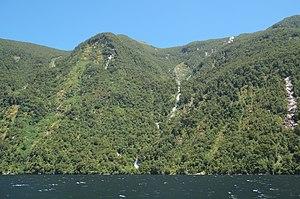
Une chute d'eau, une cascade ou une cataracte est un écoulement aérien de cours d'eau soit vertical soit abrupt le long d'une série de parois très pentues, avec un dénivelé souvent important.